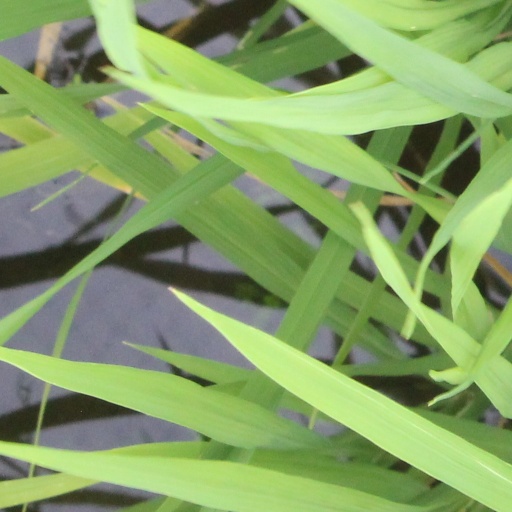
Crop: rice